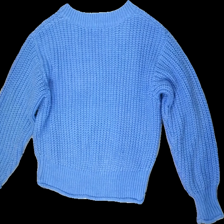
View: back
Type: Sweater
Category: Ladies
Brand: H&M
Colors: Blue
Material: unknown
Cut: Regular
Size: M
Season: All
Price range: <50
Recommended usage: Export
Description: Blue knitted sweater